Apollo 15 postal covers incident

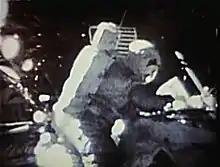
Commander Scott cancels an envelope on the Moon

The Apollo 15 mission began when the Saturn V launch vehicle blasted off from KSC on July 26, 1971, and ended when the astronauts and the Command Module "Endeavour" were recovered by the helicopter carrier on August 7. On board "Endeavour" were Mission Commander David Scott, Command Module Pilot Alfred Worden and Lunar Module Pilot James Irwin. The Lunar Module "Falcon", with Scott and Irwin aboard, landed on the Moon on July 30, and remained there for just under 67 hours. The mission set several space records and was the first to use the lunar rover. Scott and Irwin rode it to explore the area around the landing site during three periods of extravehicular activity (EVA). On August 2, before finishing the final EVA and entering the Lunar Module, Scott used a special postmarking device to cancel a first day cover provided by the United States Postal Service bearing two new stamps, whose designs depicted lunar astronauts and a rover, commemorating the tenth anniversary of Americans entering space. That cover was returned to the Postal Service after the mission, and is now in the Smithsonian Institution's National Postal Museum.